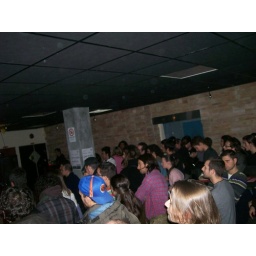
little fish BIG FISH swimming in the water